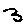
Label: 3